Groen Hawk 4

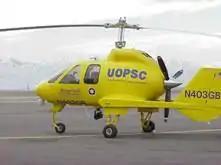
The turboprop powered second prototype.

The Groen Hawk 4 was a single engine, pusher configuration, four seat autogyro built in the United States in the late 1990s. Three prototypes, two piston engined and one turboprop powered, were flown but the Hawk did not go into production.